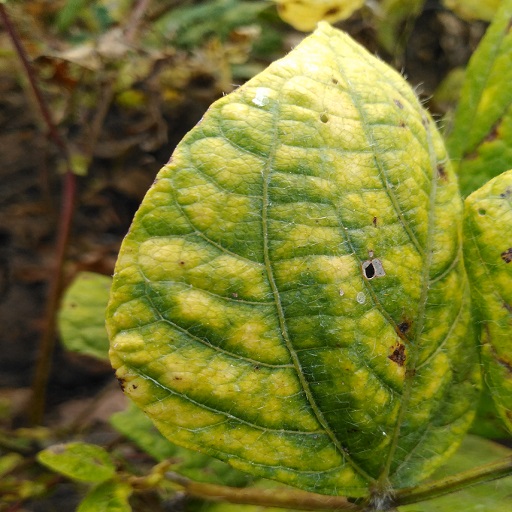
Label: Yellow Mosaic